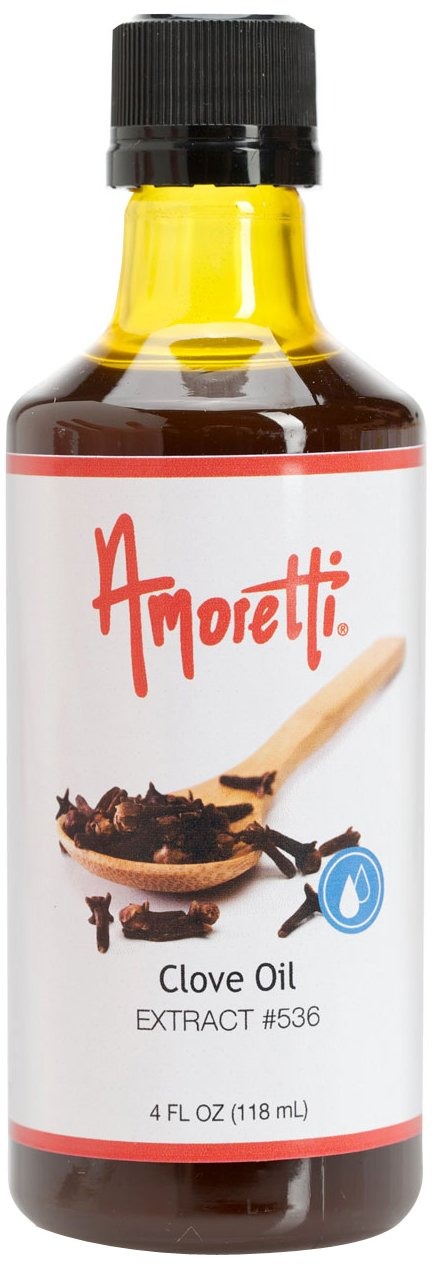
Item Name: Amoretti Clove Oil Extract, 4 Ounce
Bullet Point 1: Highly concentrated extractions and essential oils
Bullet Point 2: Flavor chocolate, cheesecake, mousse, cake batter, ice cream, gelato, etc.
Bullet Point 3: Cold pressed and virtually alcohol free
Bullet Point 4: Kosher
Bullet Point 5: Bake-proof and freeze-thaw-stable
Value: 4.0
Unit: Fl Oz

Price: 73.74